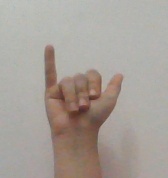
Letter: ya